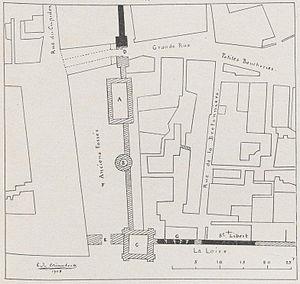
La tour Feu Hugon d'après un plan du XVIII° siècle, publié notamment dans É. G. de Clérambault, La tour Hugon et le château de Tours in Bulletin de la Société archéologique de Touraine (BSAT), tome XVI, L. Péricat, 1907-1908, p. 241
La tour Feu Hugon, aujourd'hui disparue, est présumée être la première demeure médiévale des comtes de Tours construite vers 875, bien qu'elle pourrait être plus tardive et distincte du palais comtal, le tout situé dans le coin nord-est de l'ancienne Cité gallo-romaine.